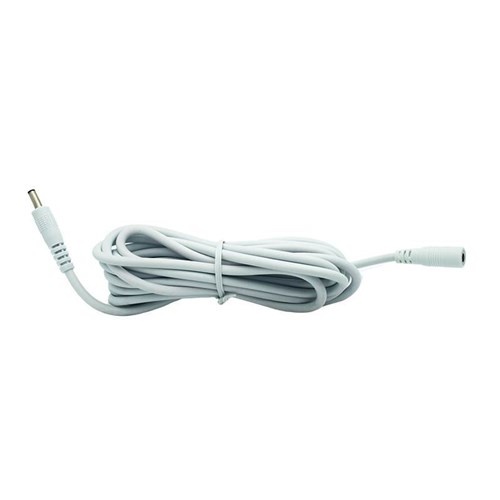
FOSCAM WHITE 3M 12V EXT LEAD Used for FI9928PSD2SD2XD4Z FI9800PFI9902PG2EPG4EPD2EP
FOSCAM WHITE 3M 12V EXT LEAD Used for FI9928PSD2SD2XD4Z FI9800PFI9902PG2EPG4EPD2EP
Brand: Ever Mart
Category: Cameras & Optics > Camera & Optic Accessories > Camera & Optic Replacement Cables